New Britain

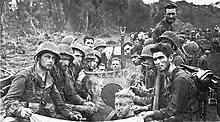
Men of the 1st Marine Division display Japanese flags captured during the Battle of Cape Gloucester.

During World War II the Japanese attacked New Britain soon after the outbreak of hostilities in the Pacific Ocean. Strategic bases at Rabaul and Kavieng (New Ireland) were defended by a small Australian detachment, Lark Force. During January 1942, the Japanese heavily bombed Rabaul. On 23 January, Japanese marines landed by the thousands, starting the Battle of Rabaul. Two hundred and fifty civilians were evacuated from places on New Britain in March 1942, but others were captured in Rabaul when it fell. The Japanese used Rabaul as a key base until 1944; it served as the key point for the failed invasion of Port Moresby on New Guinea (May to November 1942).